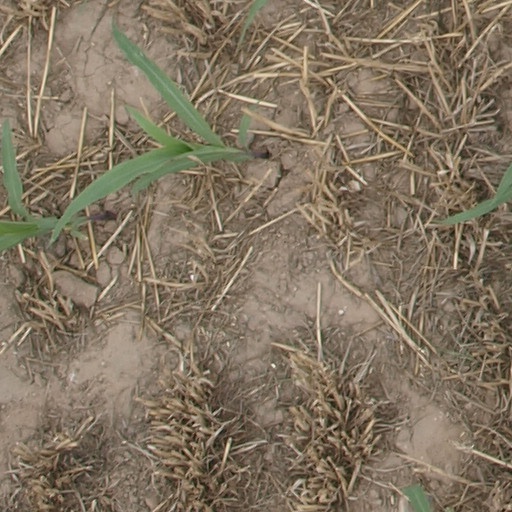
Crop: maize; corn